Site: brandenburg
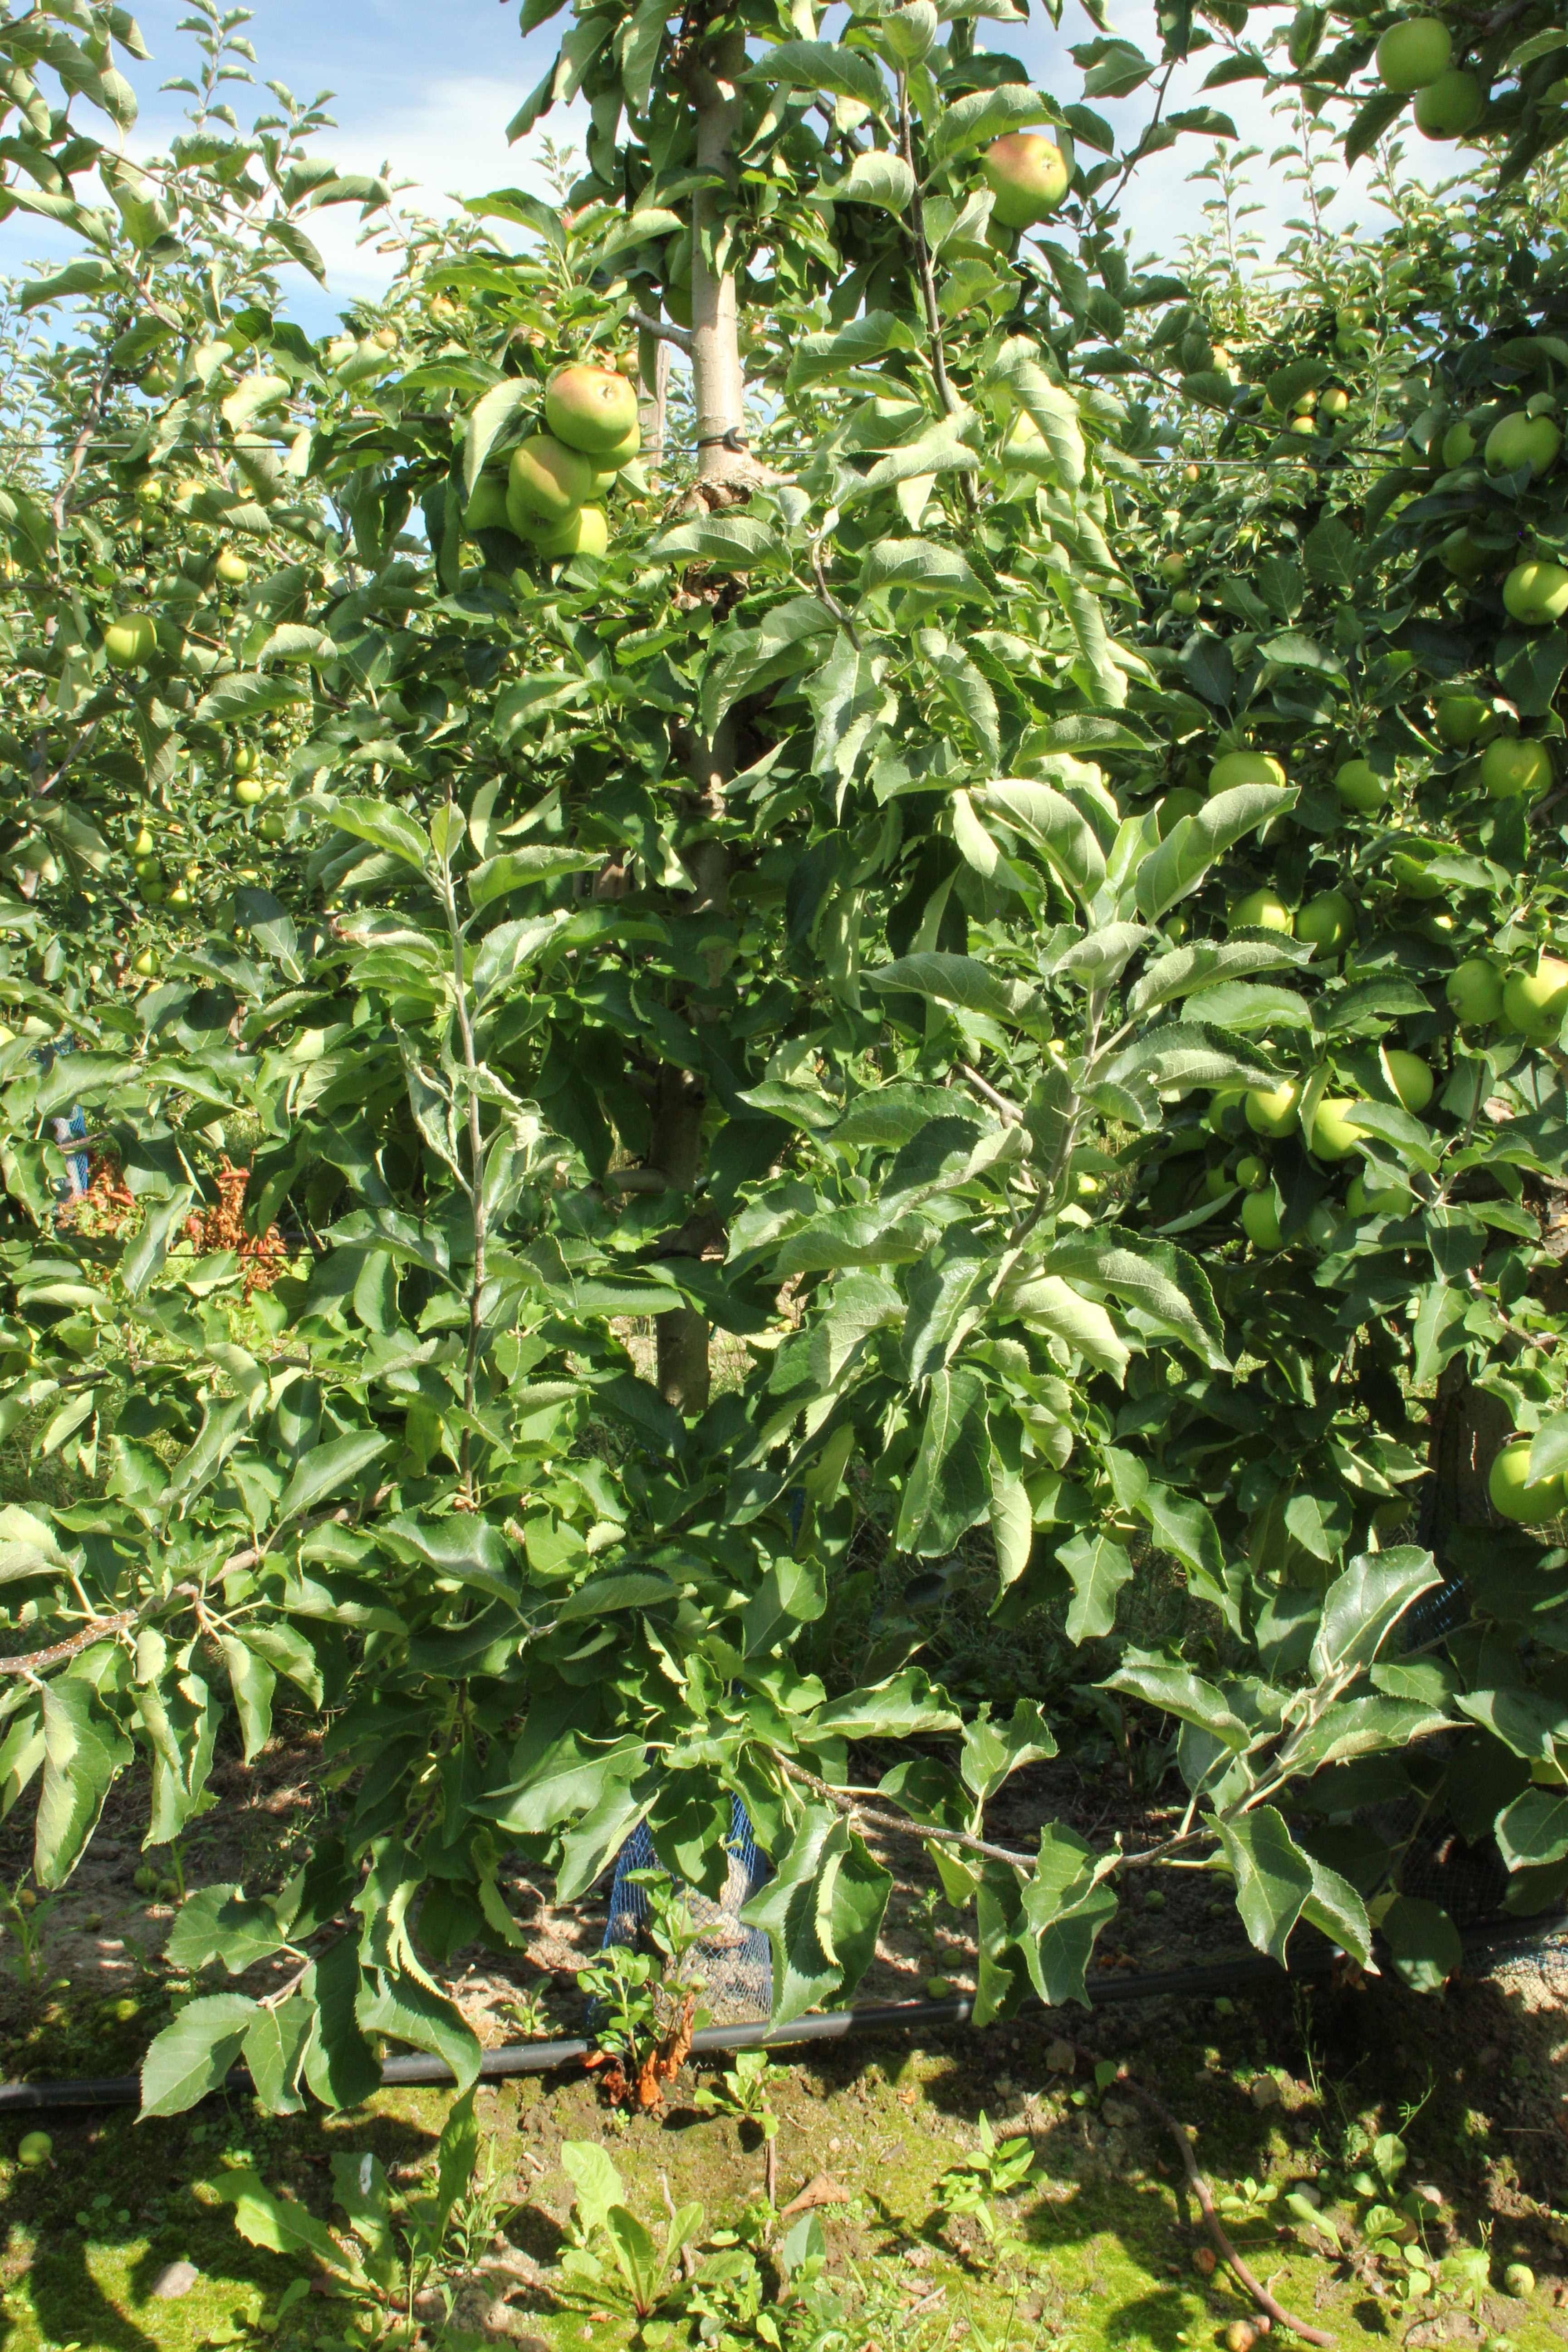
Growth stage (BBCH 77): Development of fruit